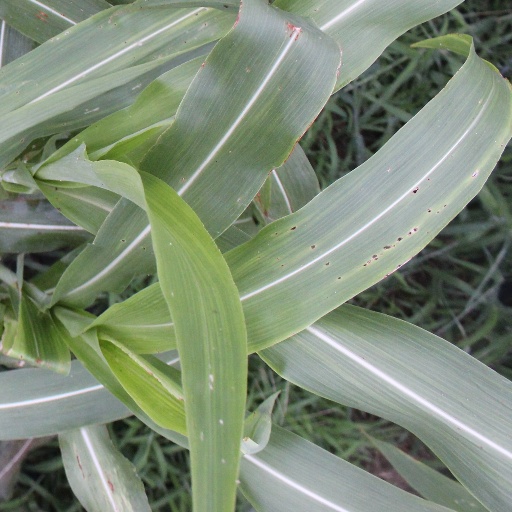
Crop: sorghum